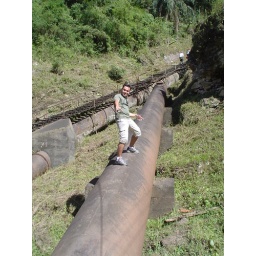
Surfing a water pipe in a power plant